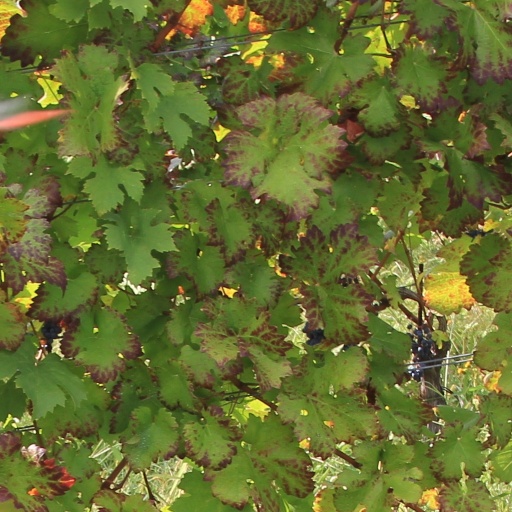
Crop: grape